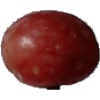
Label: Grape Pink 1